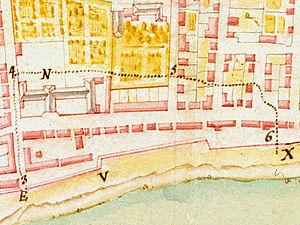
Lettre de Chaussegros de Léry au ministre de la Marine, 16 octobre 1734
L'incendie de Montréal en 1734 a mené au plus important procès sous le régime français du Canada. Marie-Josèphe-Angélique, une esclave noire de la Nouvelle-France, était soupçonnée de l'avoir perpétré, sans preuve, le 10 avril 1734 vers 19 heures.